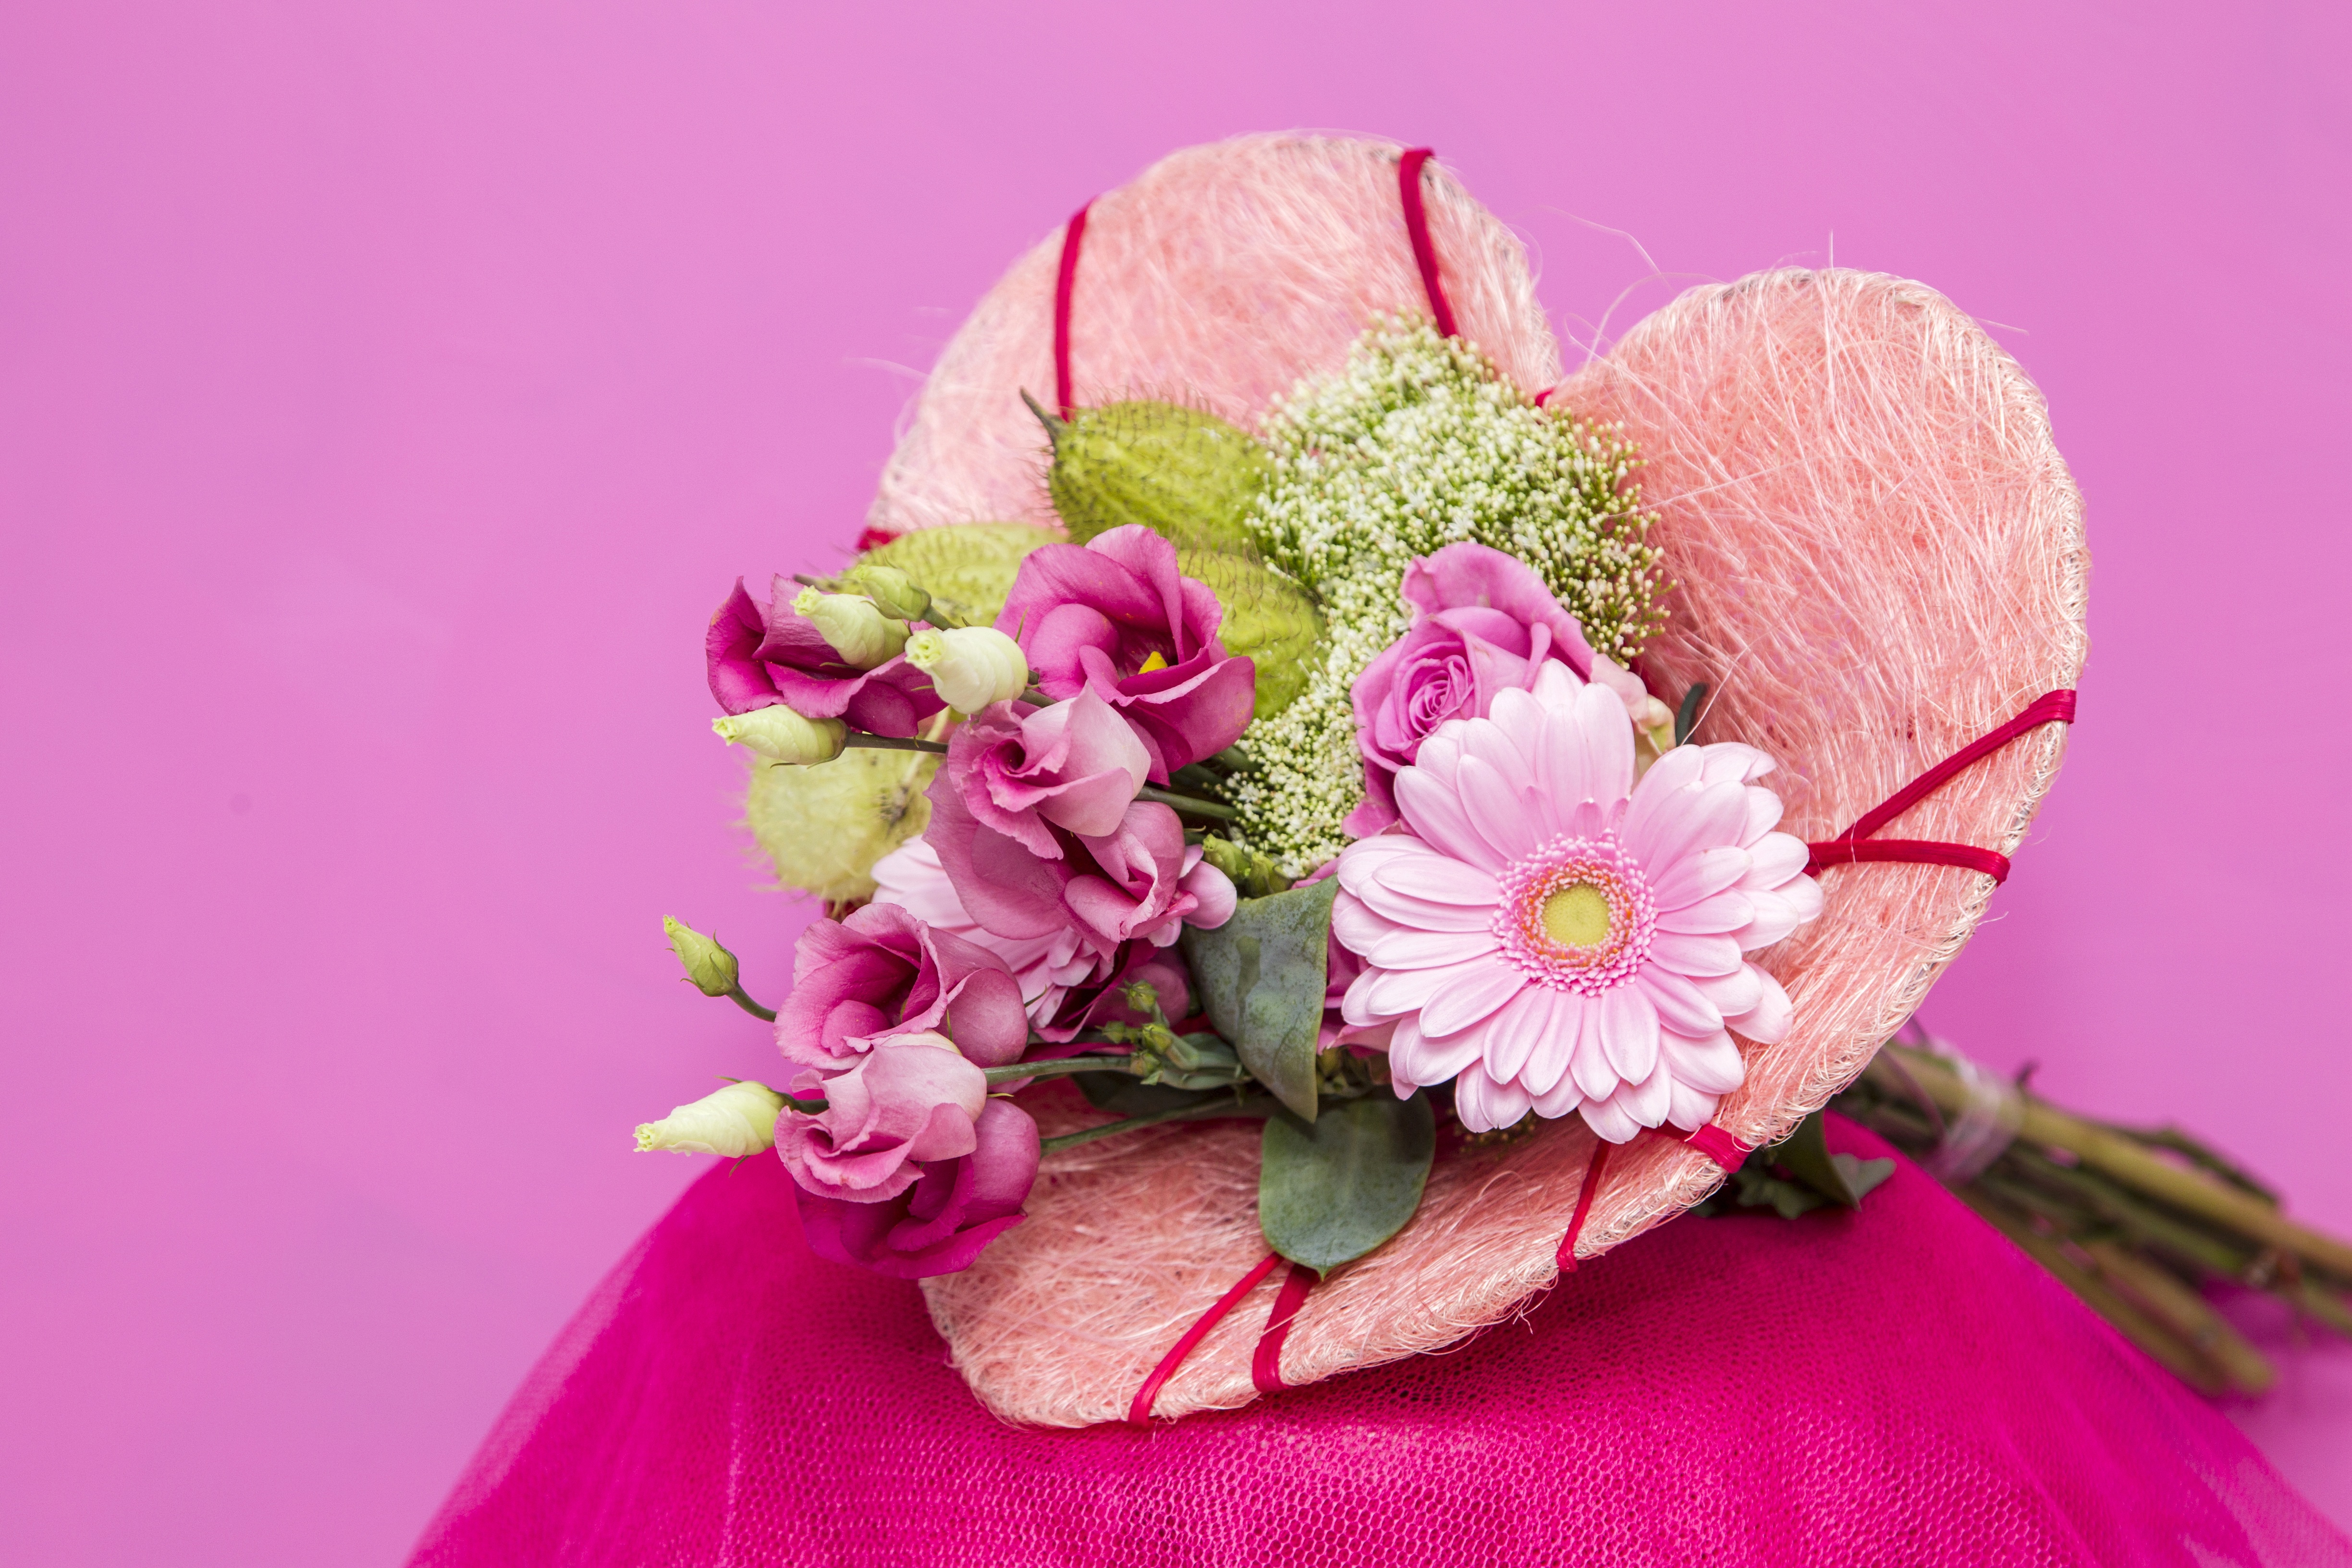
nature, blossom, plant, flower, petal, heart, rose, spring, pink, flora, flower arrangement, flowers, floristry, macro photography, flowering plant, flower bouquet, cut flowers, floral design, land plant, flower arranging